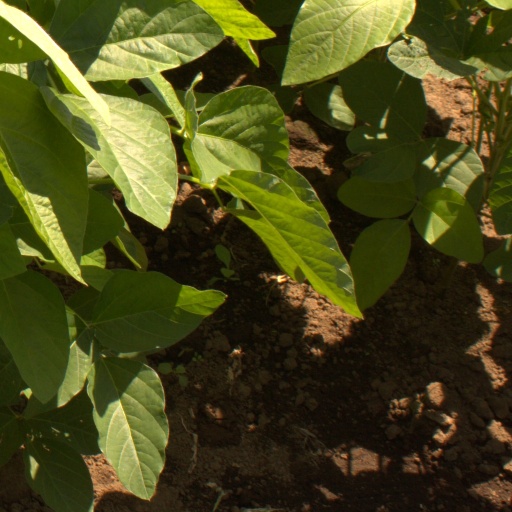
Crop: soybean